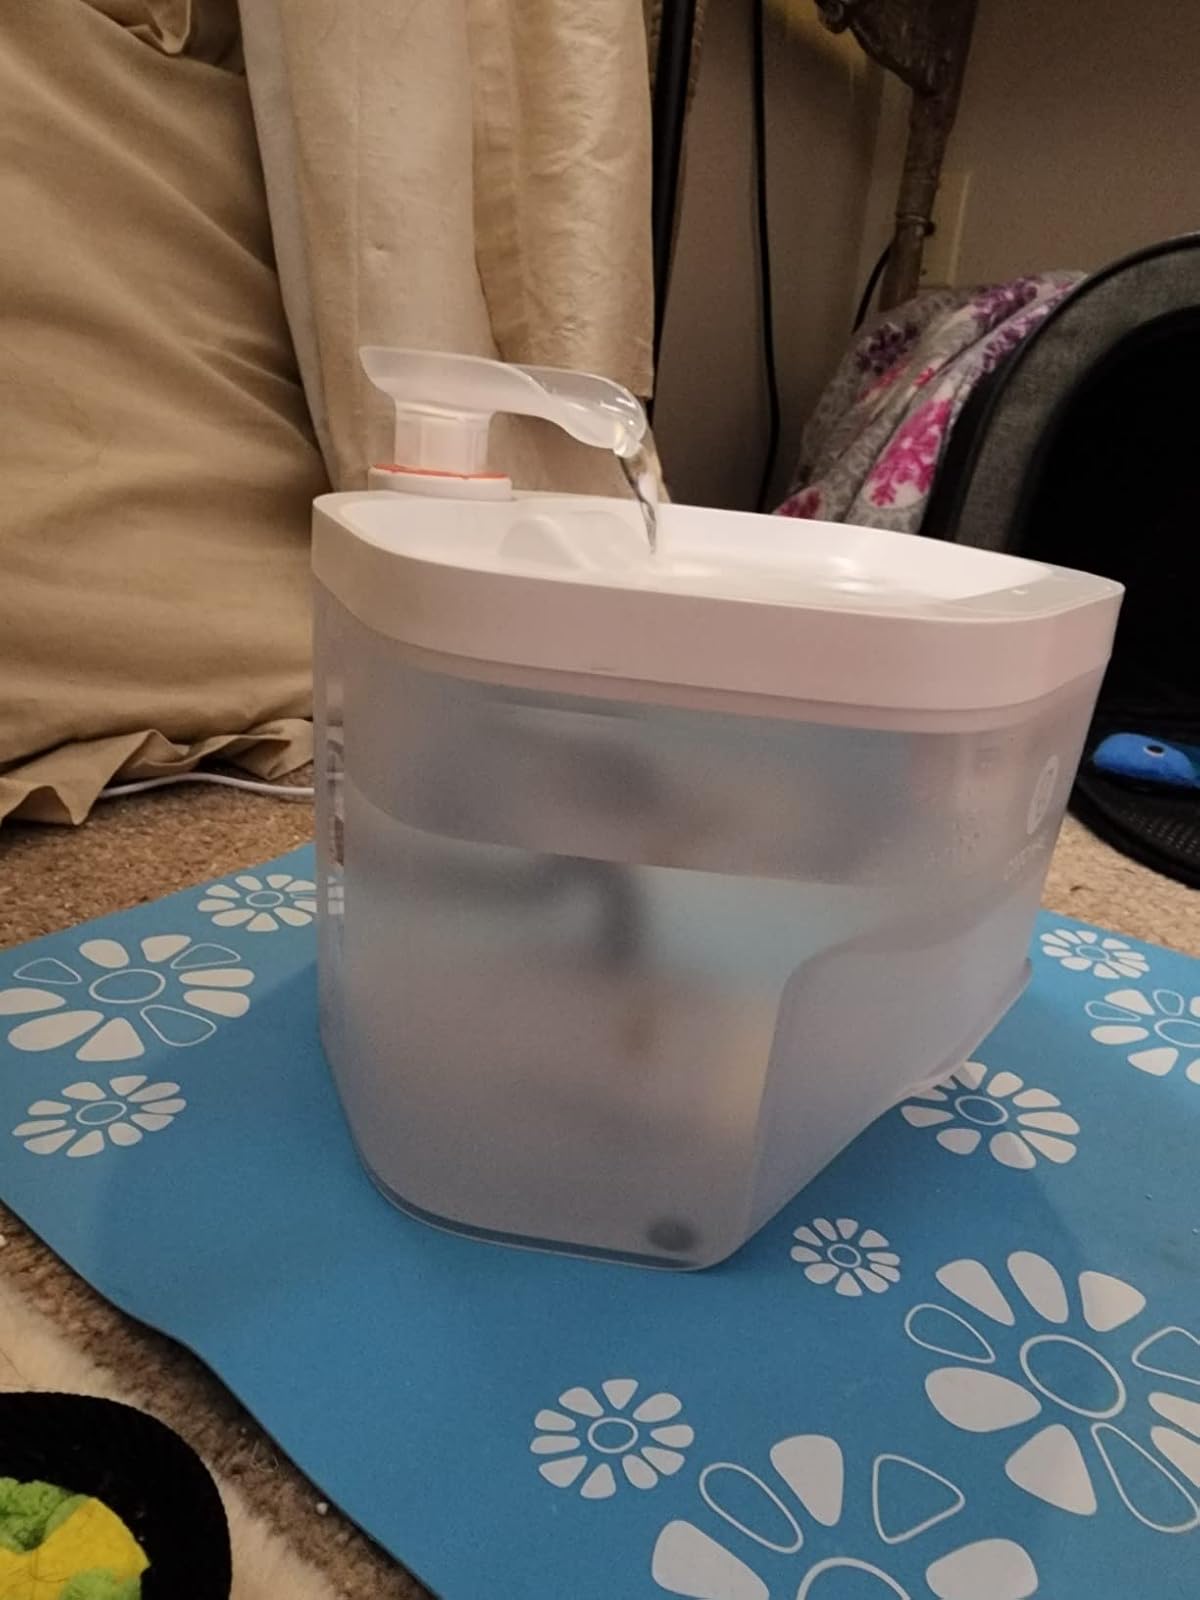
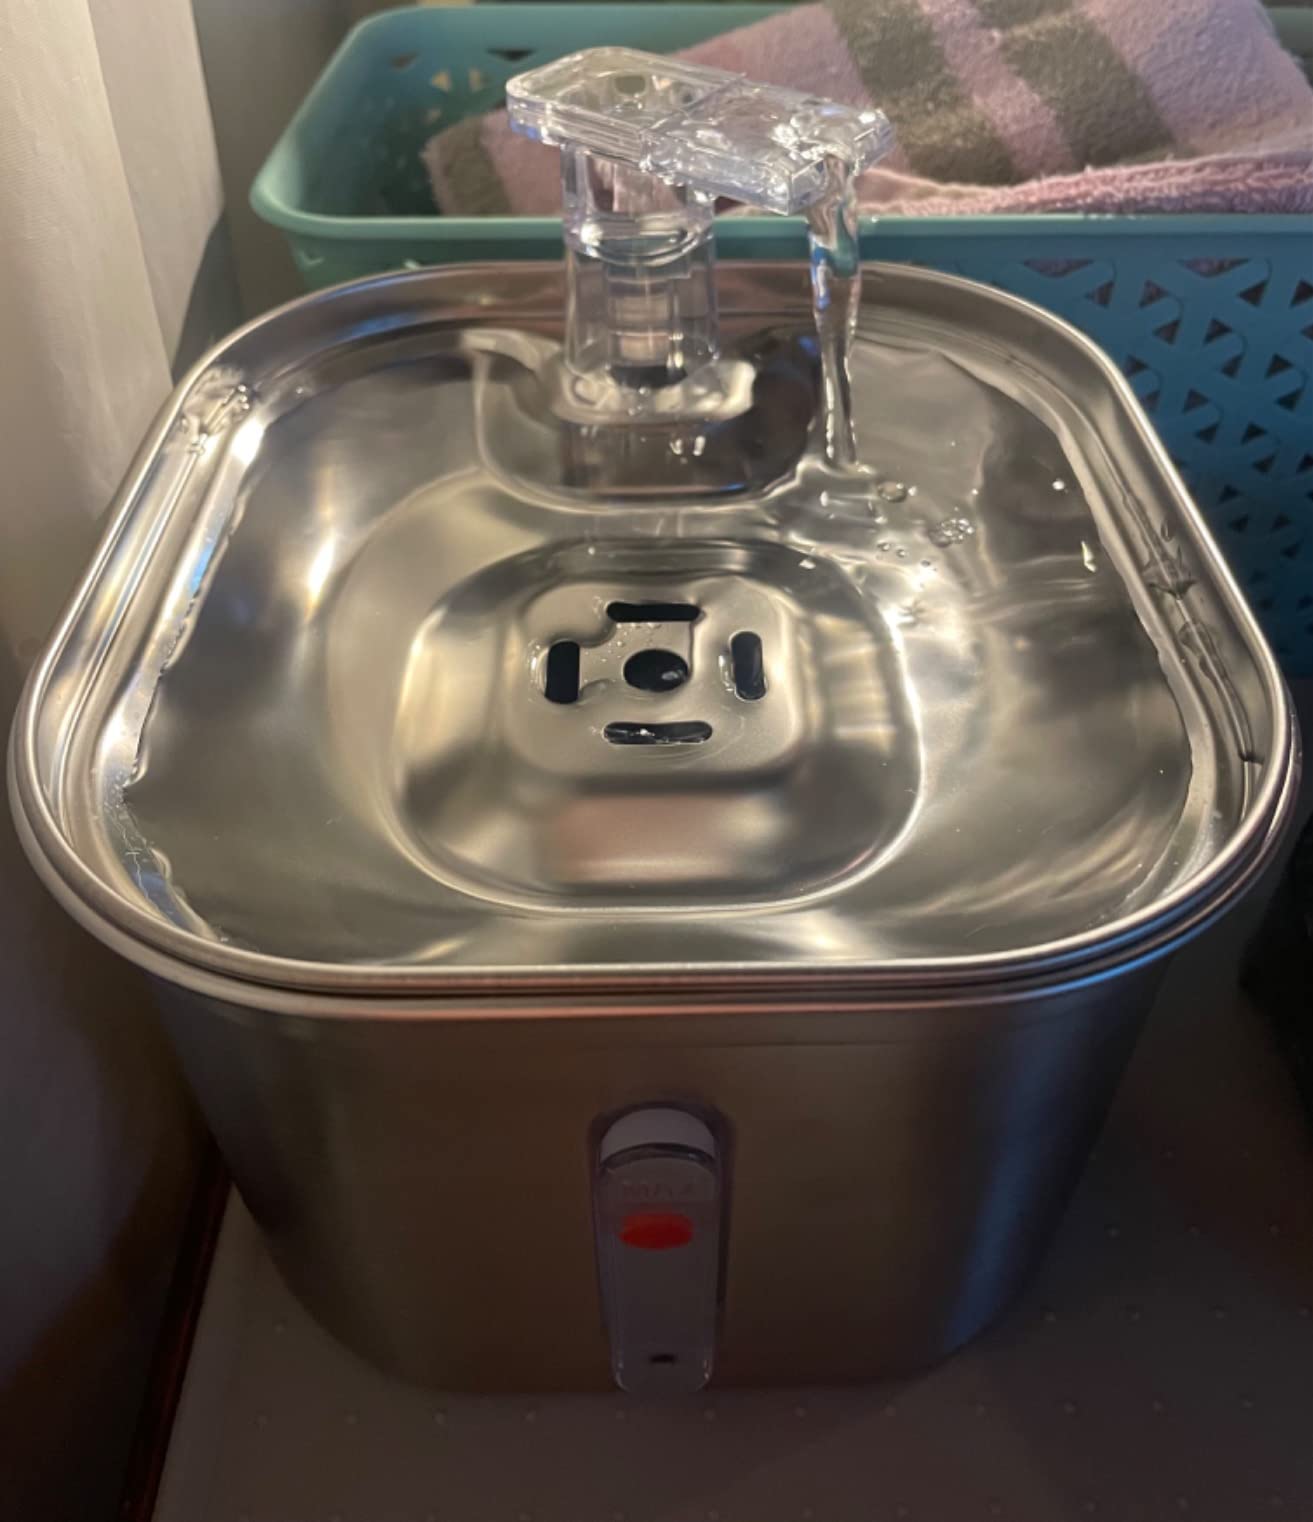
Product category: items_bowl
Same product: no